Jean Baudrillard

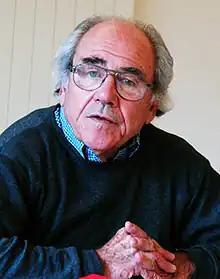
Baudrillard in 2004 at the European Graduate School

Jean Baudrillard (– 6 March 2007) was a French sociologist and philosopher with an interest in cultural studies. He is best known for his analyses of media, contemporary culture, and technological communication, as well as his formulation of concepts such as hyperreality. Baudrillard wrote about diverse subjects, including consumerism, critique of economy, social history, aesthetics, Western foreign policy, and popular culture. Among his most well-known works are "Seduction" (1978), "Simulacra and Simulation" (1981), , and "The Gulf War Did Not Take Place" (1991). His work is frequently associated with postmodernism and specifically post-structuralism. Nevertheless, Baudrillard had also opposed , and had distanced himself from postmodernism.